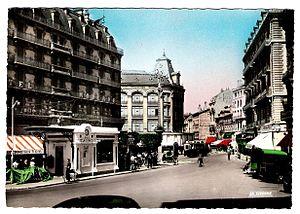
Grenoble, place Grenette - éditions la cigogne
La Société grenobloise de Tramways électriques est une entreprise fondée à Grenoble, pour exploiter à partir de 1897, le premier réseau de tramways électriques de la ville. Cette société disparaitra en 1973, lors de la création du Syndicat mixte des transports en commun de l'agglomération grenobloise.